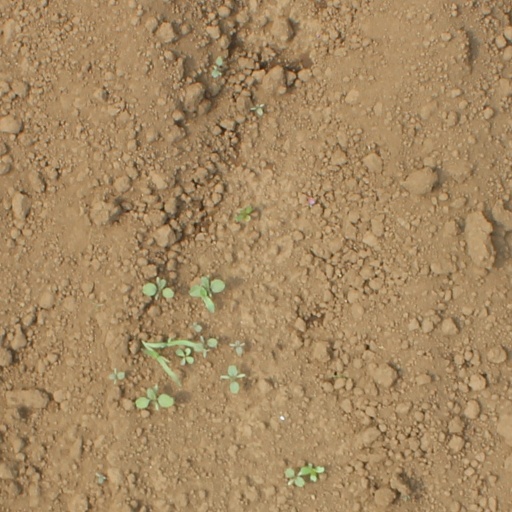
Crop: soybean